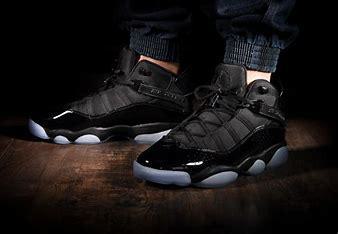
Brand: Jordan
Model: 6 Rings